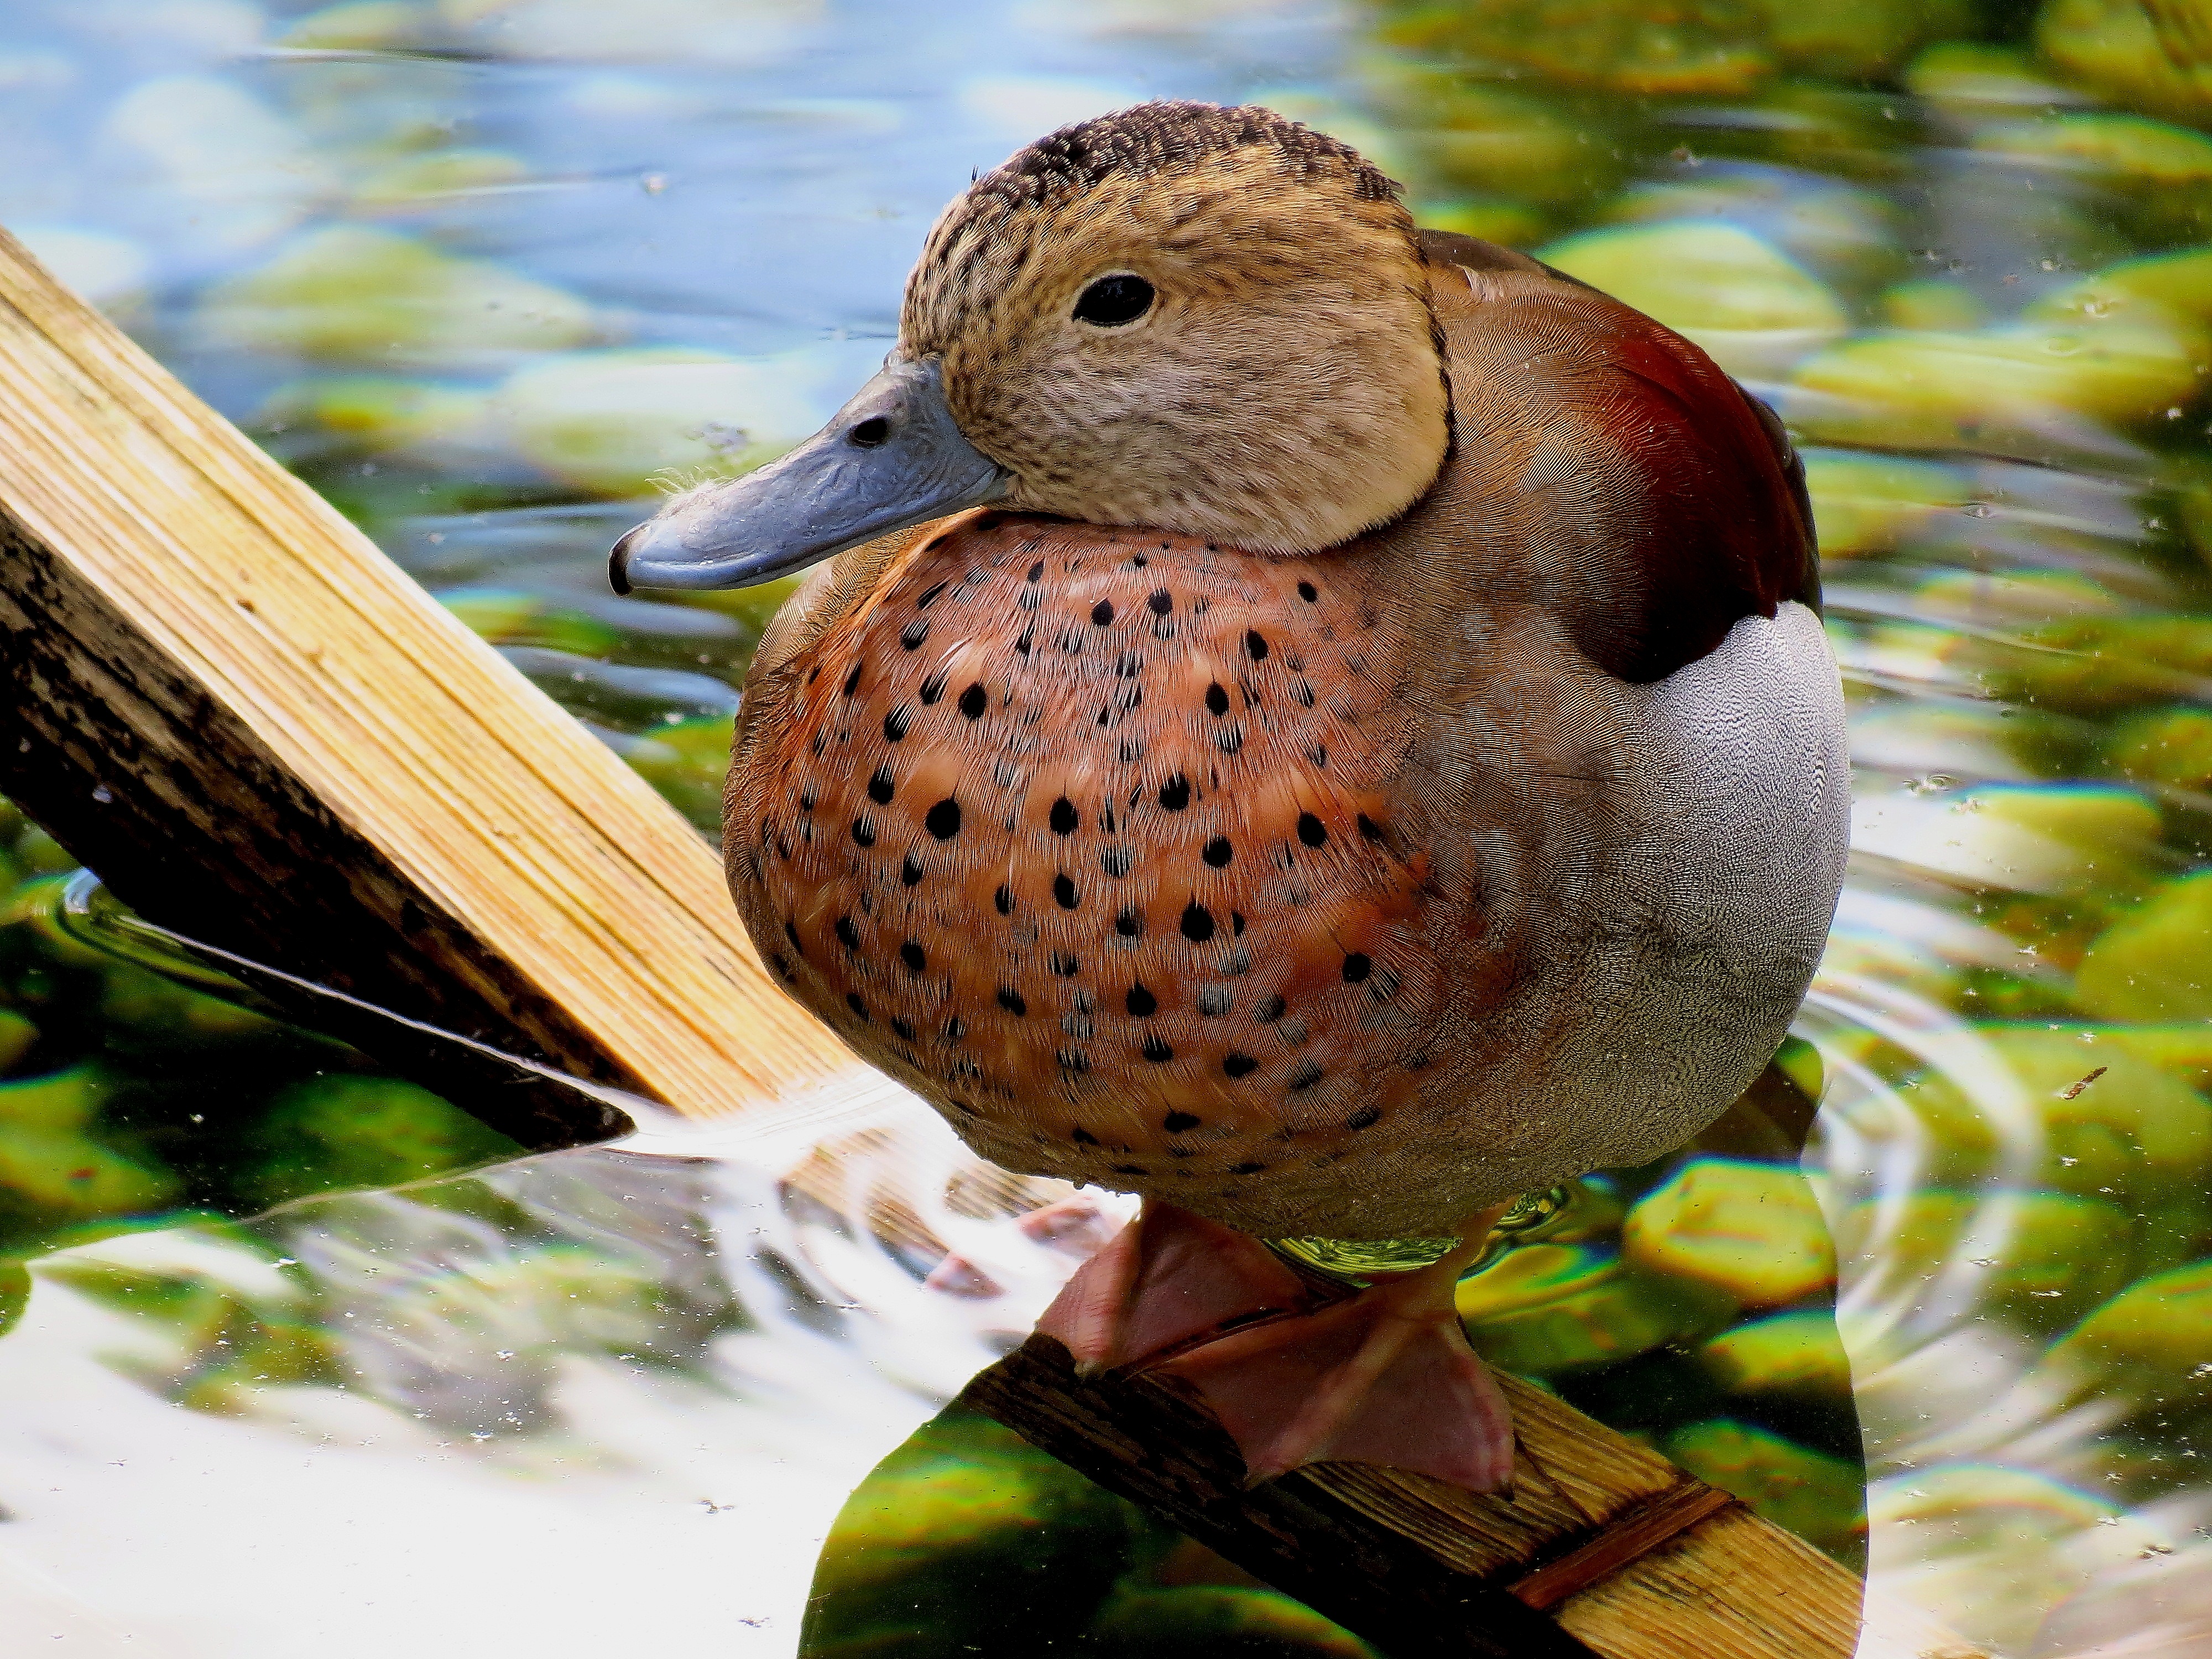
nature, bird, flower, wildlife, beak, fauna, close up, duck, animals, vertebrate, naturaleza, parakeet, water bird, ggl1, gaby1, animales, canonsx40hx, patos, old world flycatcher, perching bird